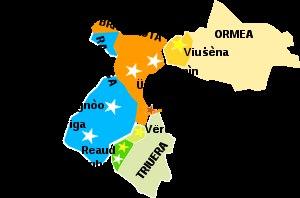
Le brigasque est une variété du dialecte royasque. Il est parlé dans le Pays brigasque, aux confins de la France et de l'Italie. Il est parfois improprement appelé ligurien alpin, car son territoire s'étend à la fois sur le Piémont et la Ligurie actuels, et que les territoires relevaient naguère du Comté de Nice.
Morignole ou Morignol en français, Morignòo en ligure brigasque et Morignolo en italien, est un hameau des Alpes-Maritimes, dépendant de La Brigue, dans la vallée de la Roya. Tour à tour, savoyard, français ou italien, c'est le seul des hameaux brigasque devenu français avec La Brigue, en 1947.